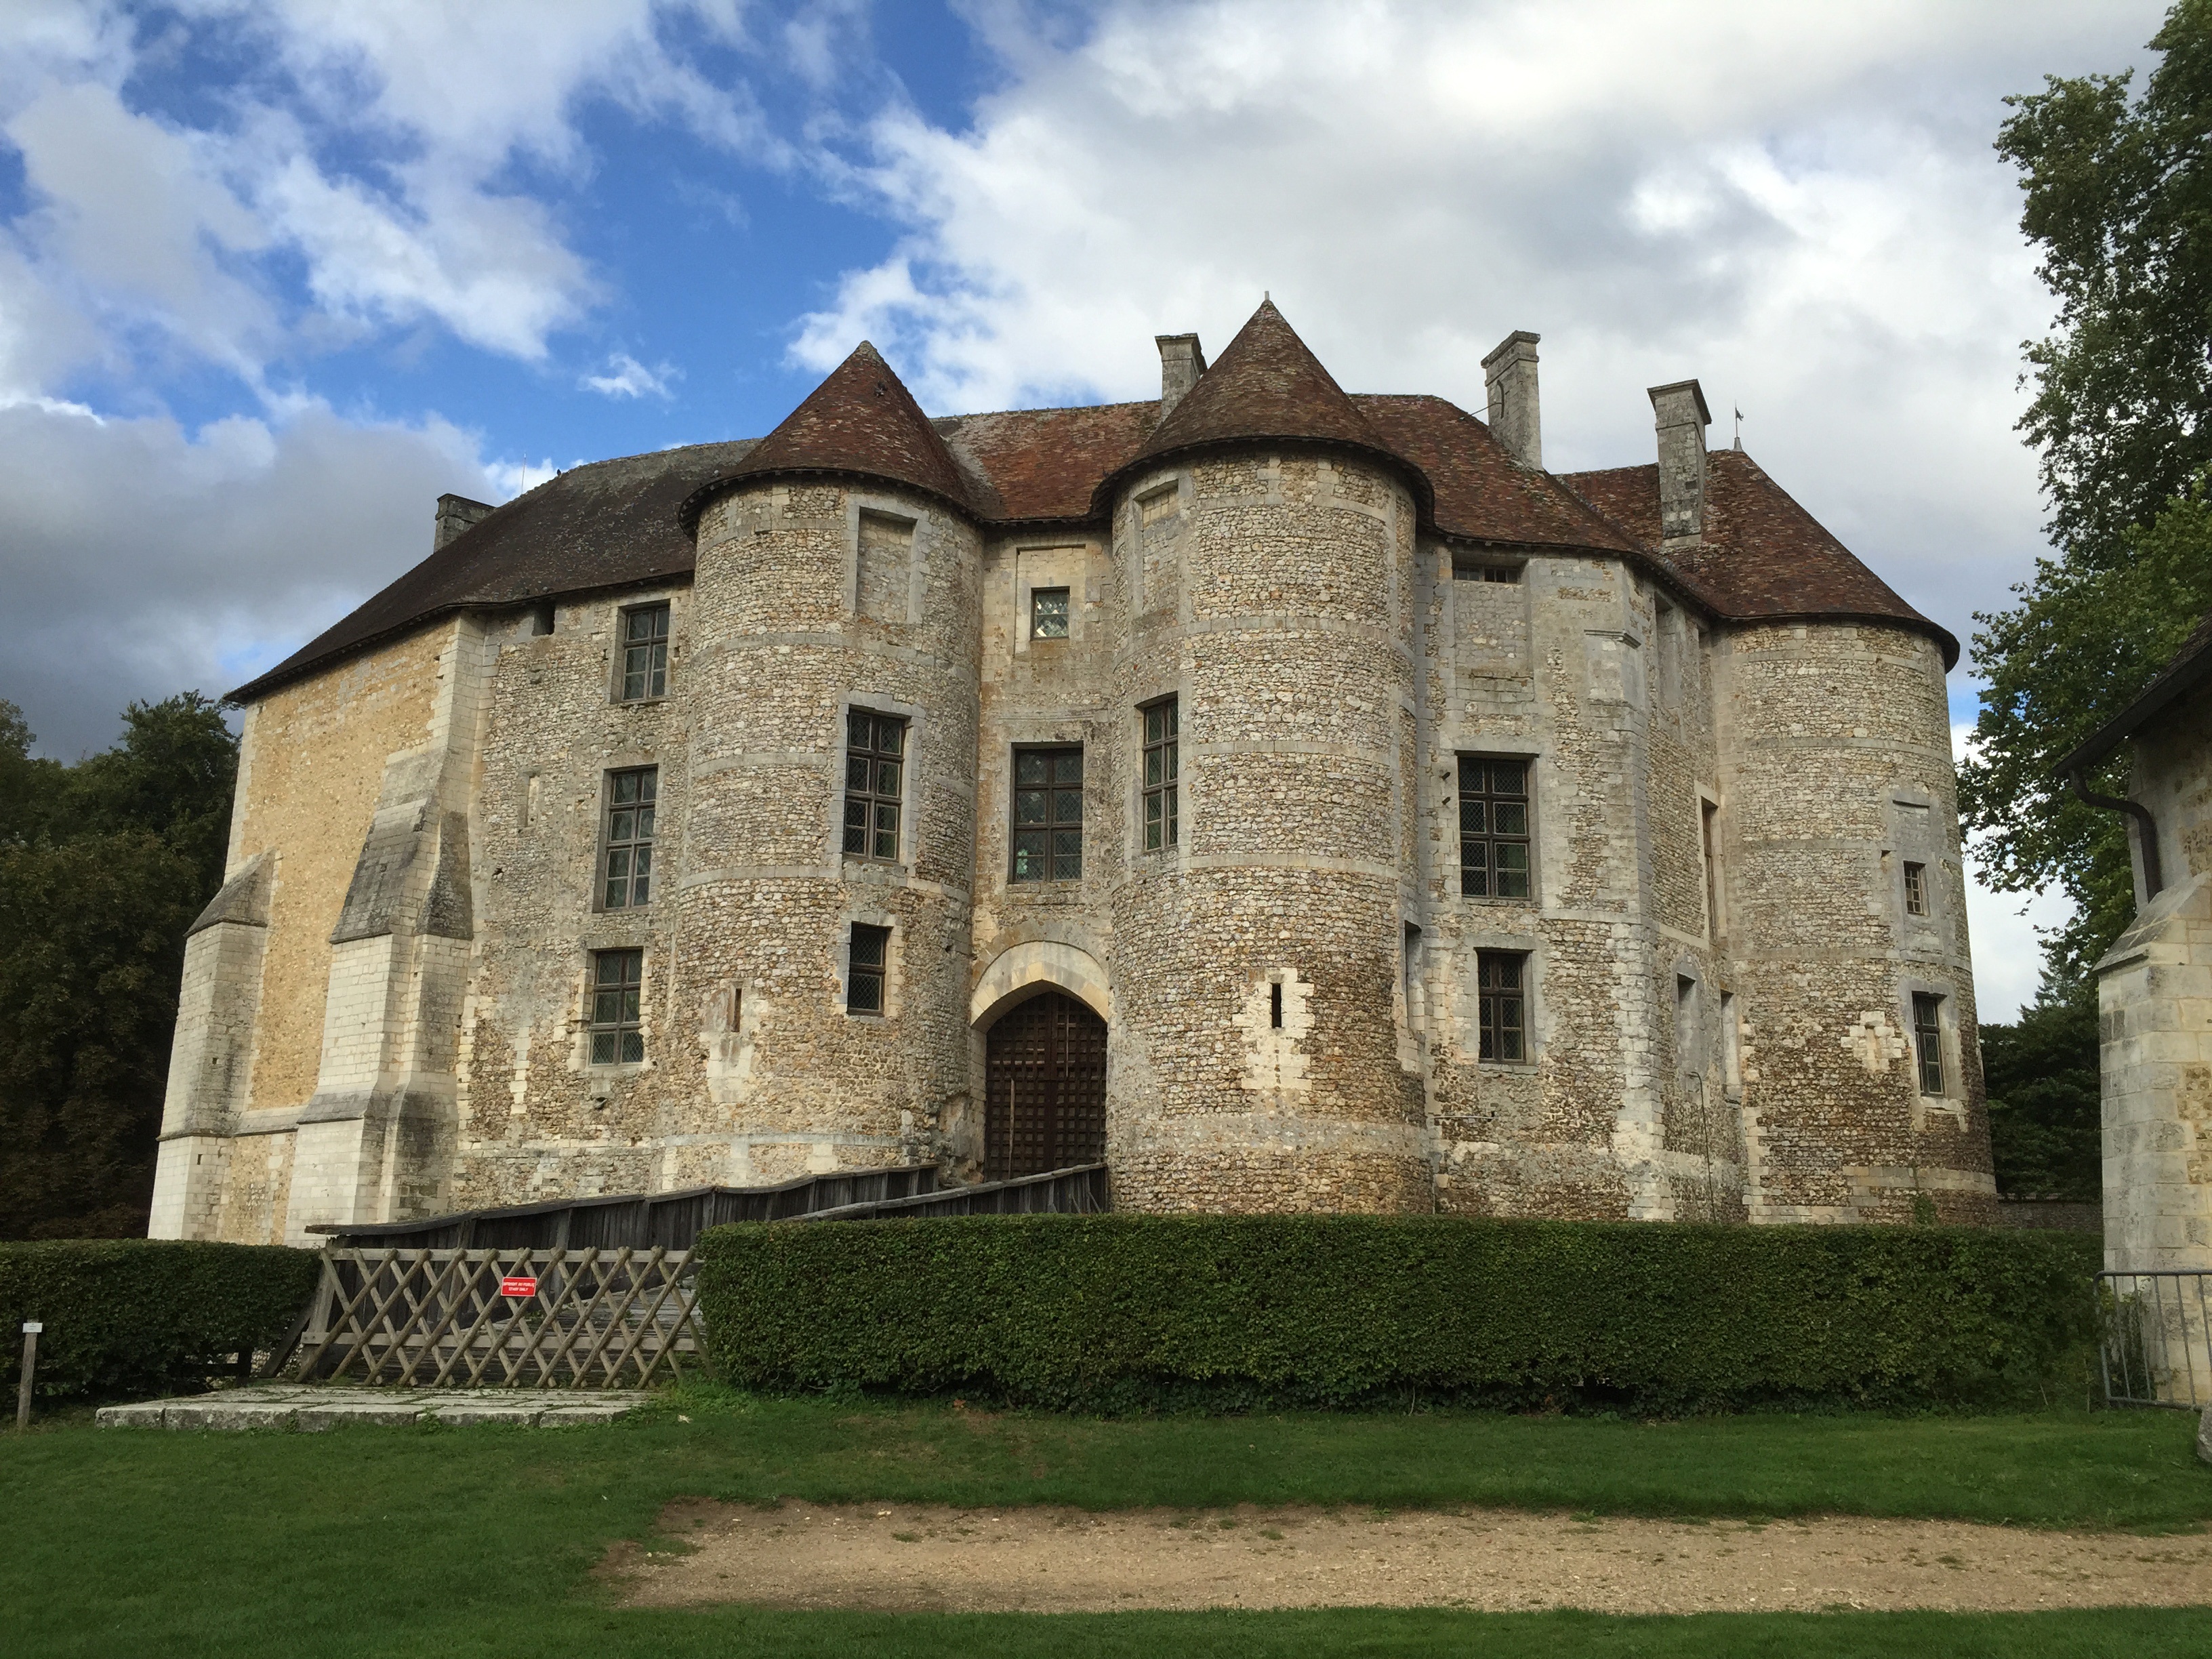
grass, villa, mansion, house, window, roof, building, chateau, home, cottage, castle, facade, property, medieval architecture, cool image, farmhouse, history, heritage, estate, keep, cool photo, manor house, real estate, stately home, almshouse, historic site, historic house, eure, harcourt, national trust for places of historic interest or natural beauty